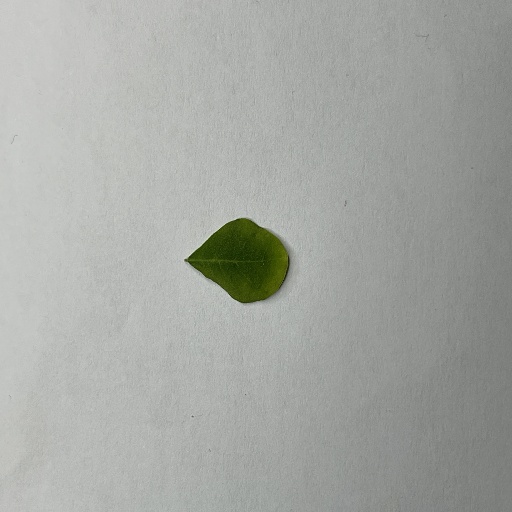
Species: Sojina
Leaf condition: Bacterial Spot